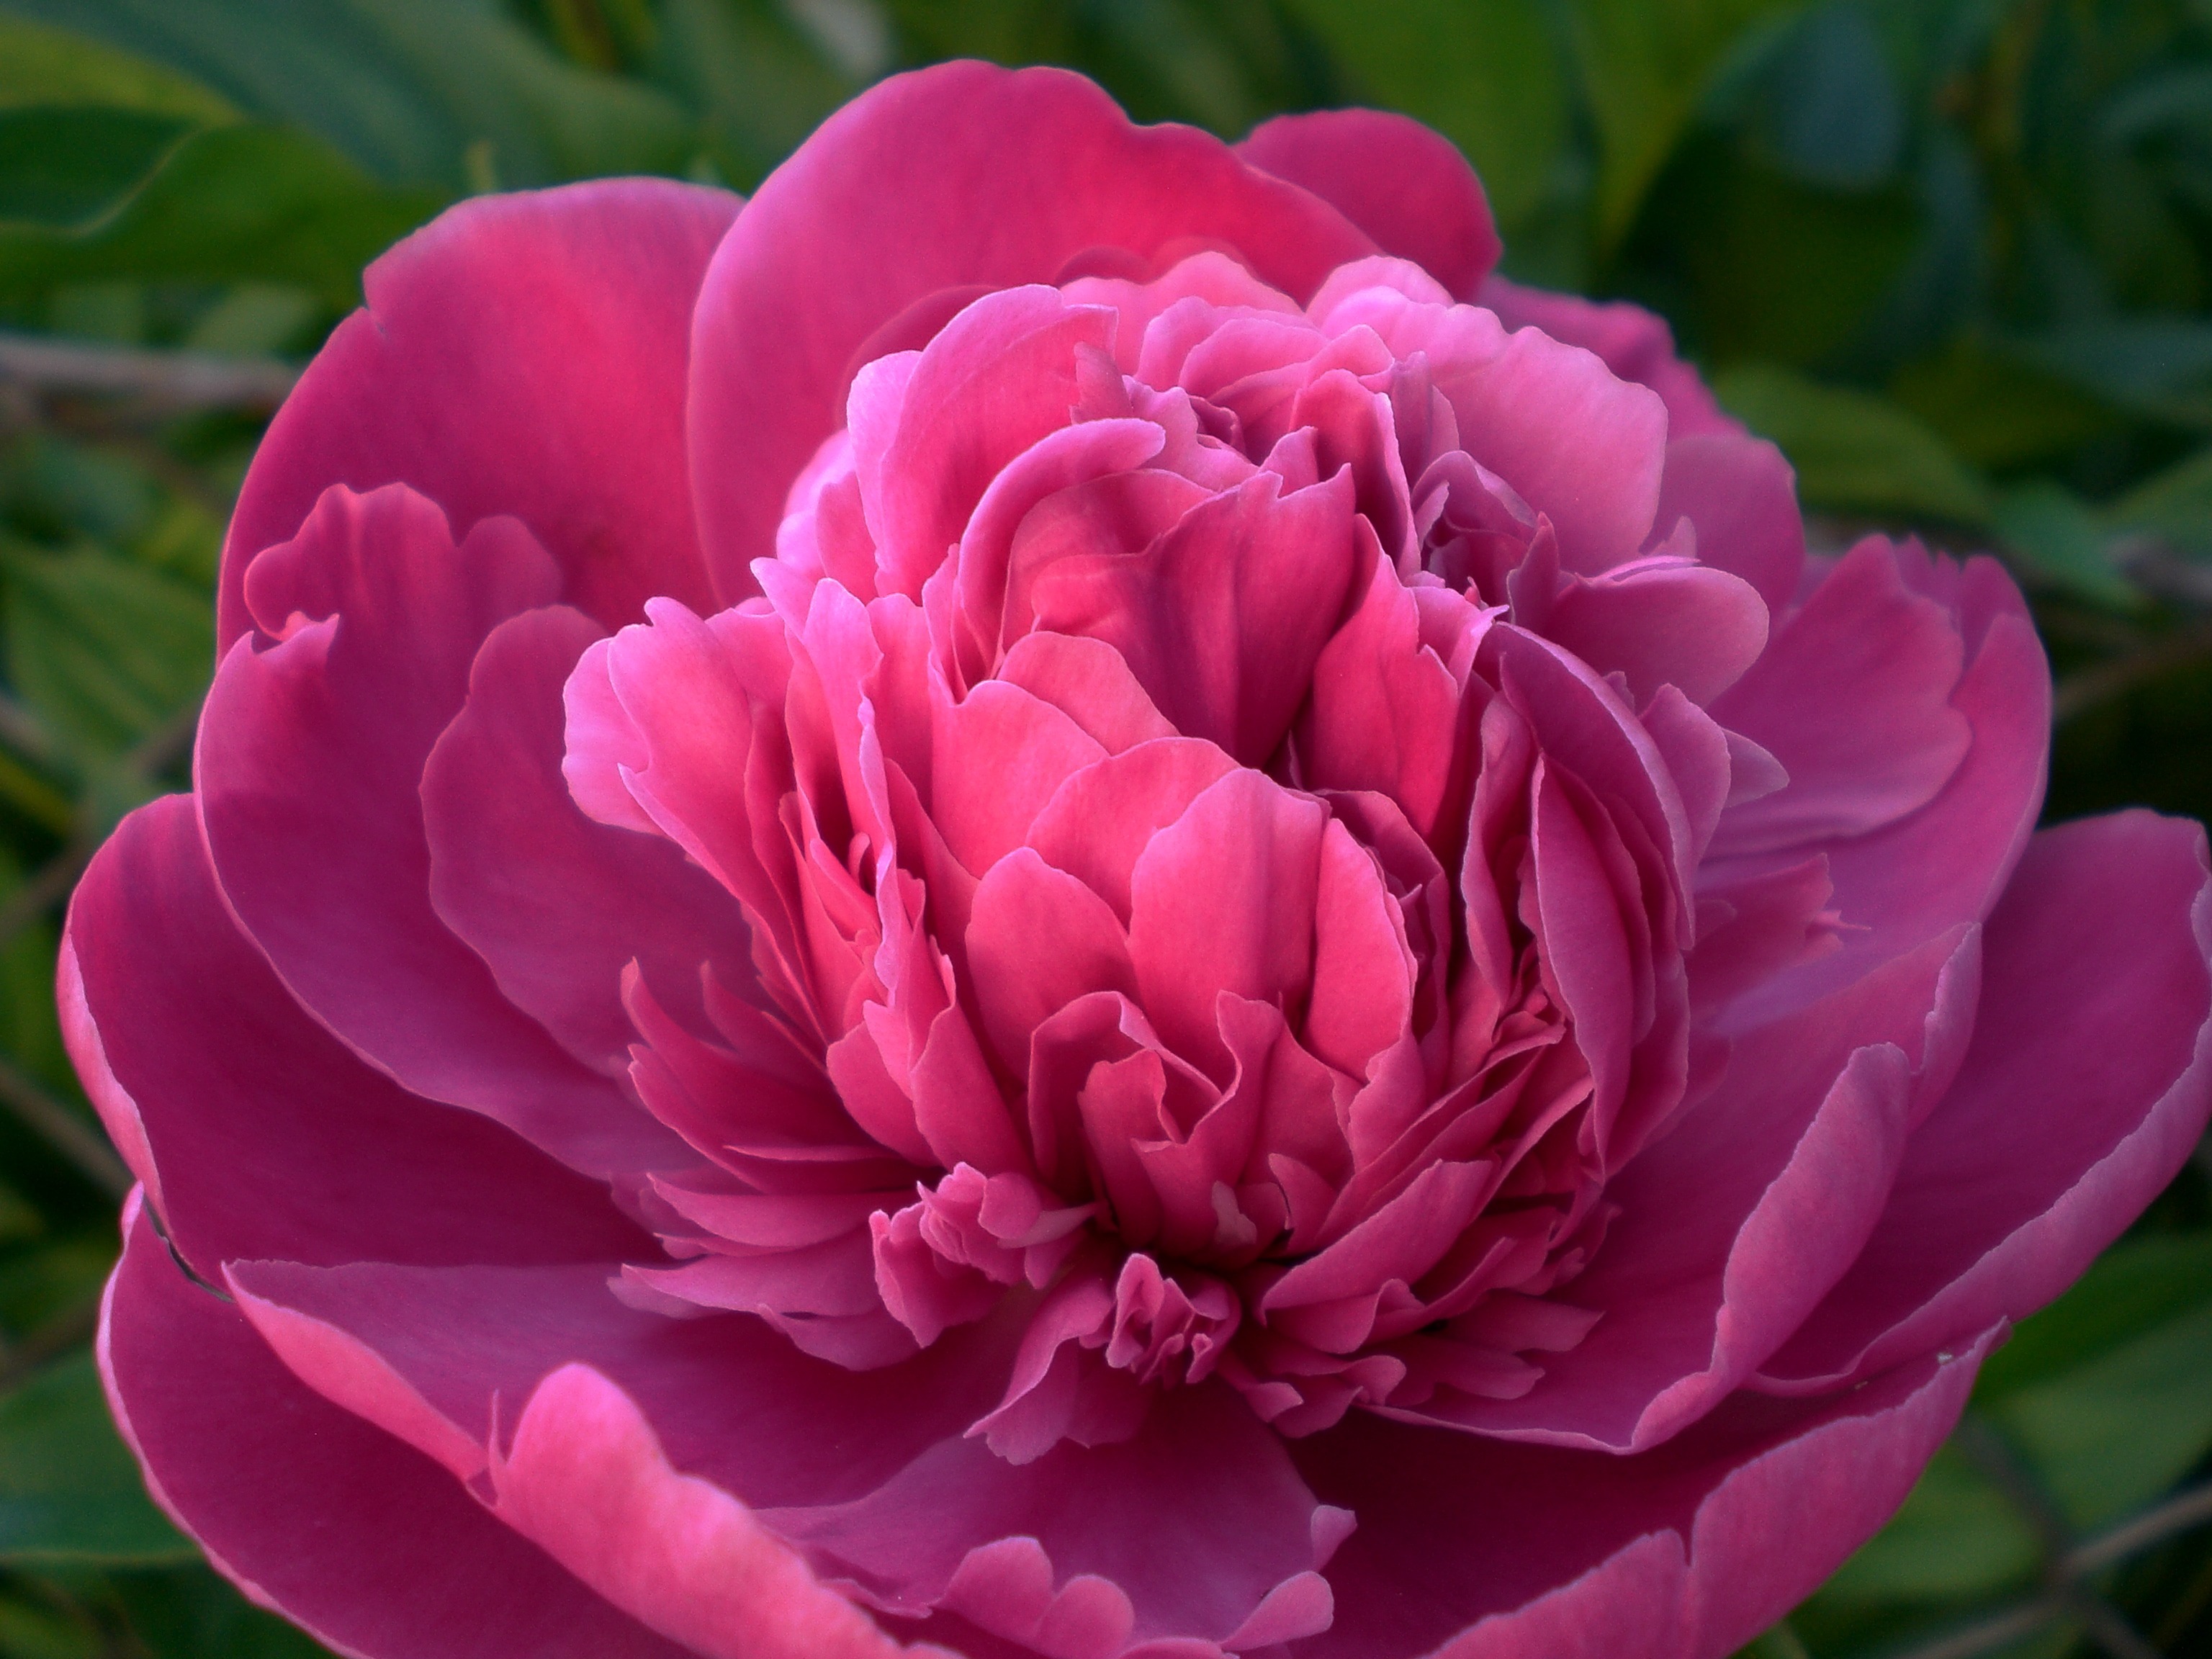
blossom, plant, flower, petal, bloom, pink, flora, petals, peony, floribunda, flowering plant, land plant, rosa centifolia